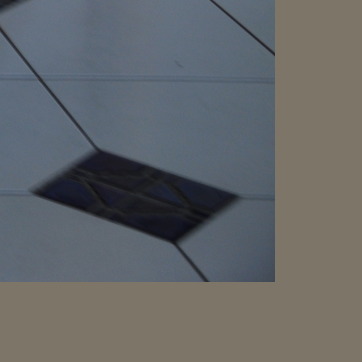
Material: tile